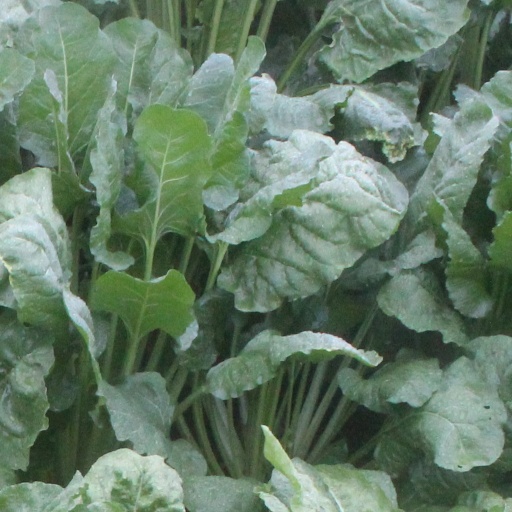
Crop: sugar beet